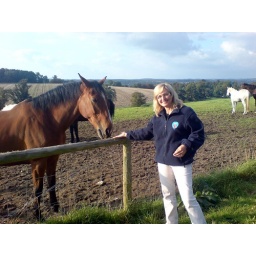
Burchetts green Horses in a field